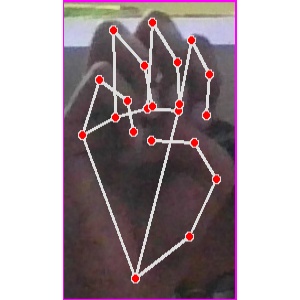
अक्षर: म